W Racing Team

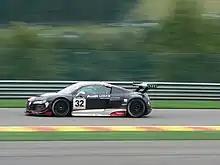

Upon the team's founding in late 2009, WRT purchased three Audi R8 LMS race cars as part of being the official Belgian Audi motorsport importer. The trio of cars shared duties in 2010 between the national Belcar Endurance Championship, the French FFSA GT Championship (now GT Tour), and the mid-season Spa 24 Hours. The team had success from the start, finishing on the podium with at least one car in every Belcar race including two wins by Gregory Franchi and Anthony Kumpen and a third victory in a ten-hour endurance race at Circuit Zolder with François Verbist, Bert Longin, and Bill Bailly. Franchi and Kumpen locked up the Drivers' Championship, while WRT secured the Teams' Championship. Franchi also partnered with Stéphane Lémeret to earn two further podium finishes in FFSA GT. In addition to this program, two Volkswagen Scirocco GT24s were purchased for use in the Belgian Touring Car Series where the team were vice-champions in their category.